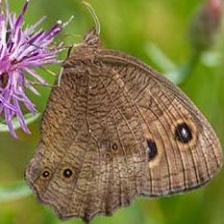
Species: COMMON WOOD-NYMPH
Butterfly family (ImageNet category): ringlet